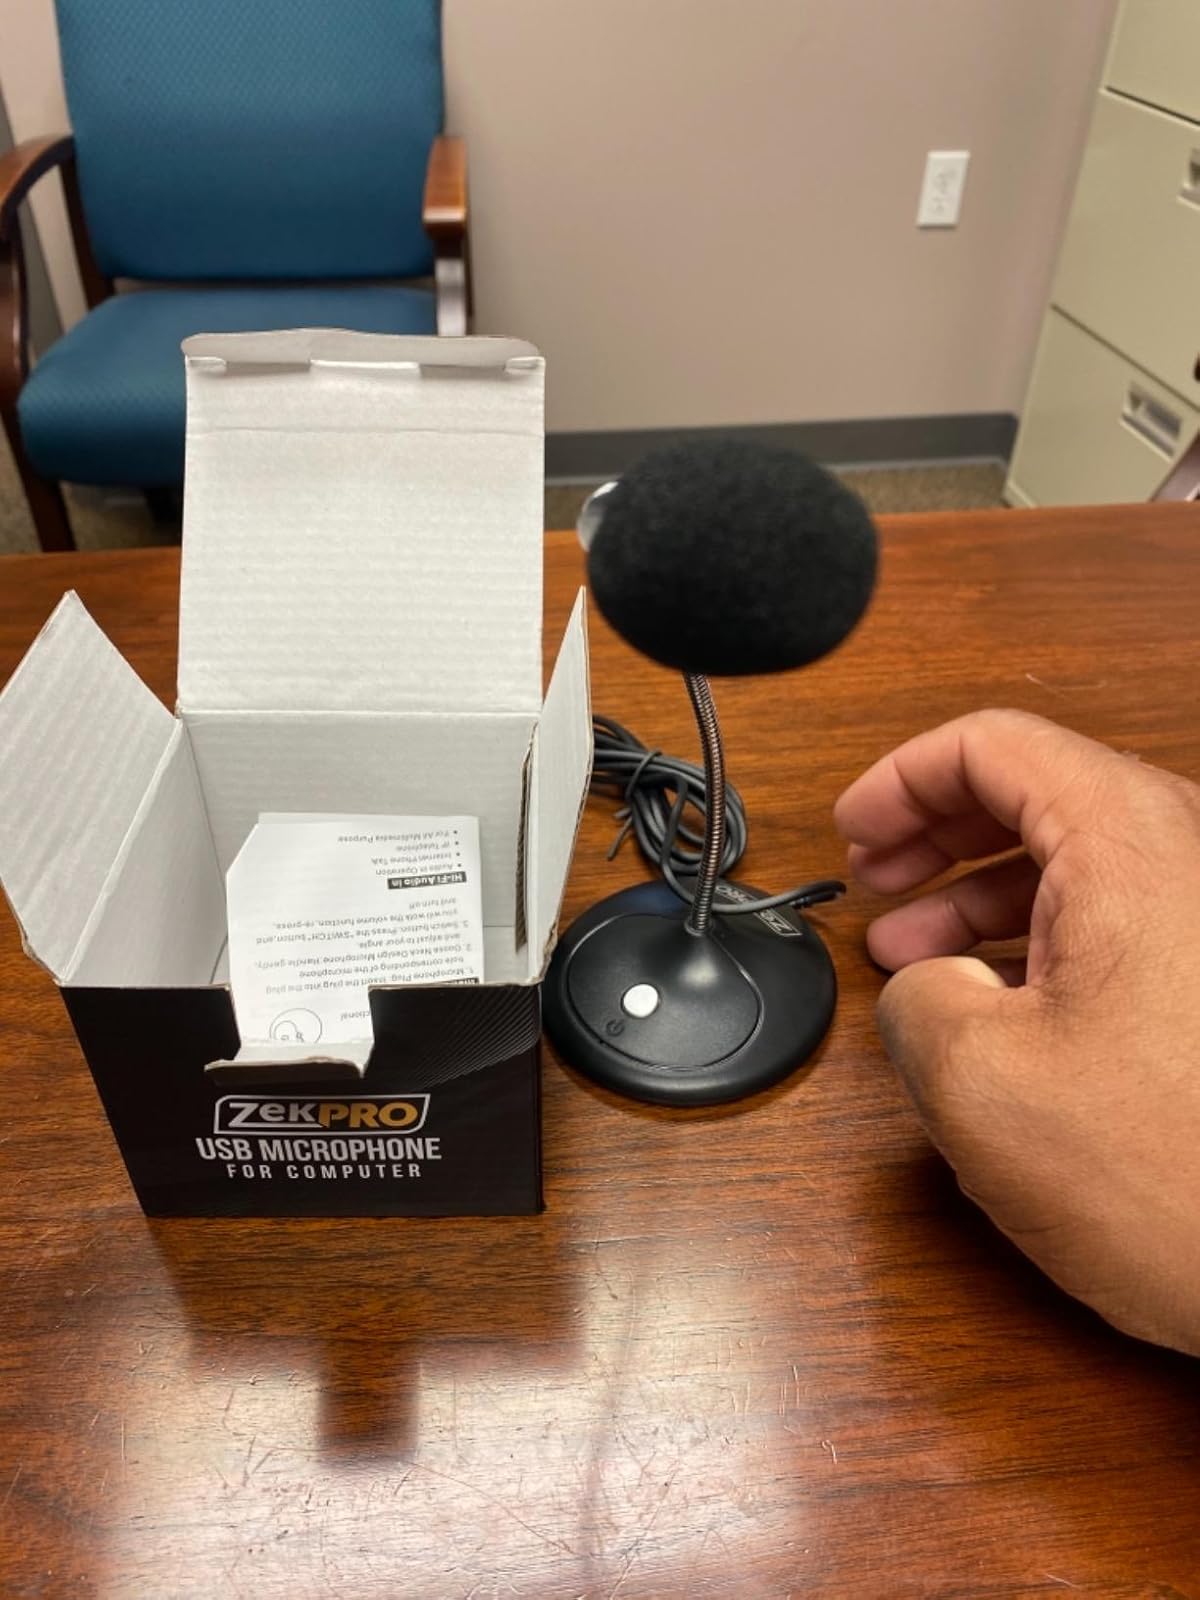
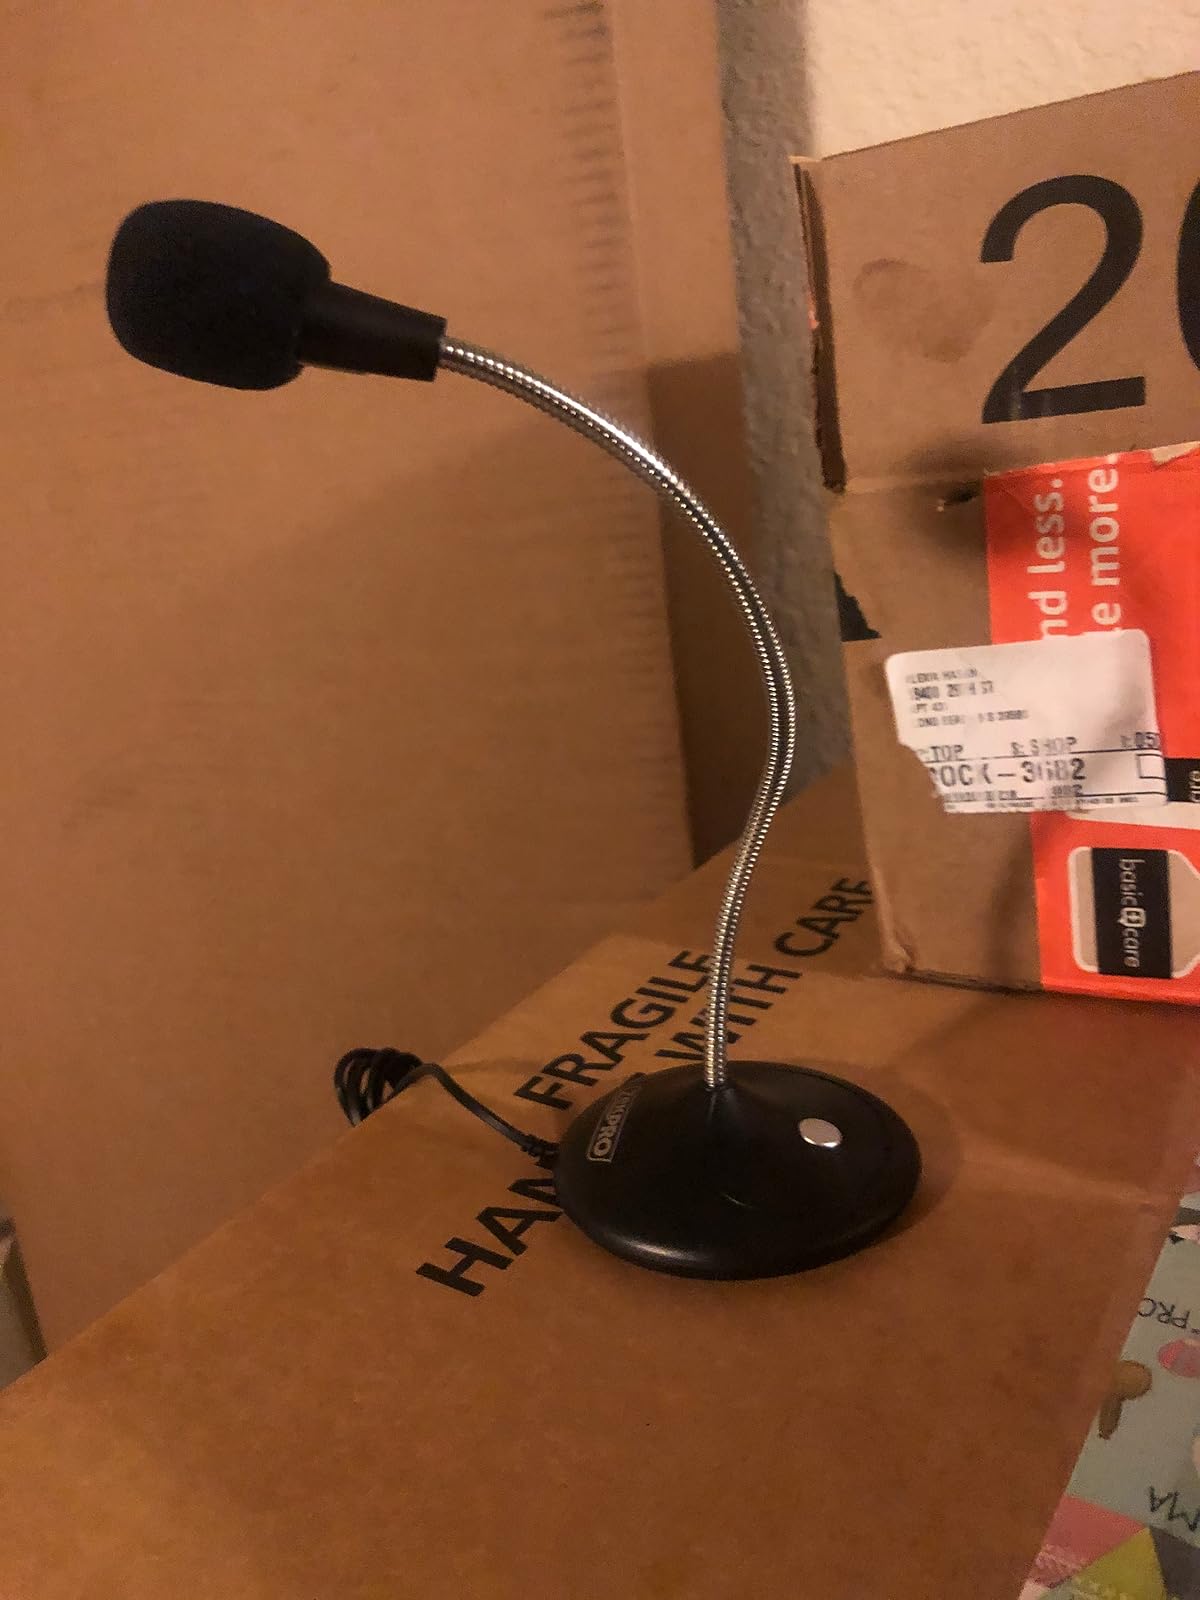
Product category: microphone
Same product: yes